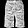
Label: Trouser